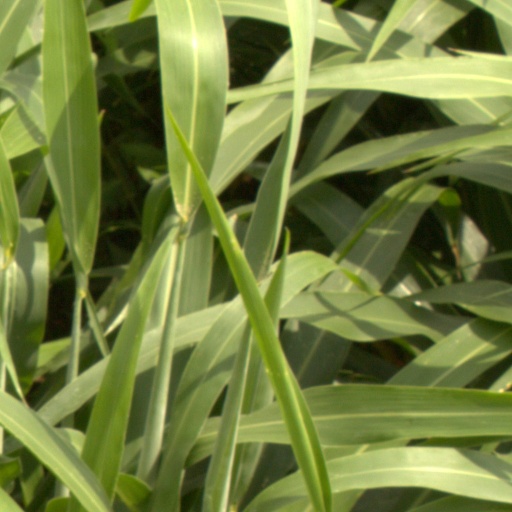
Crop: sorghum